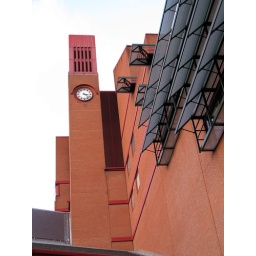
The clock tower in the British Library on Euston Road.